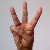
The image shows a hand gesture representing the letter 'W' in Indian Sign Language.